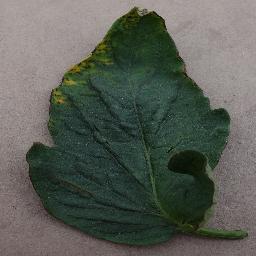
Label: Tomato___Bacterial_spot